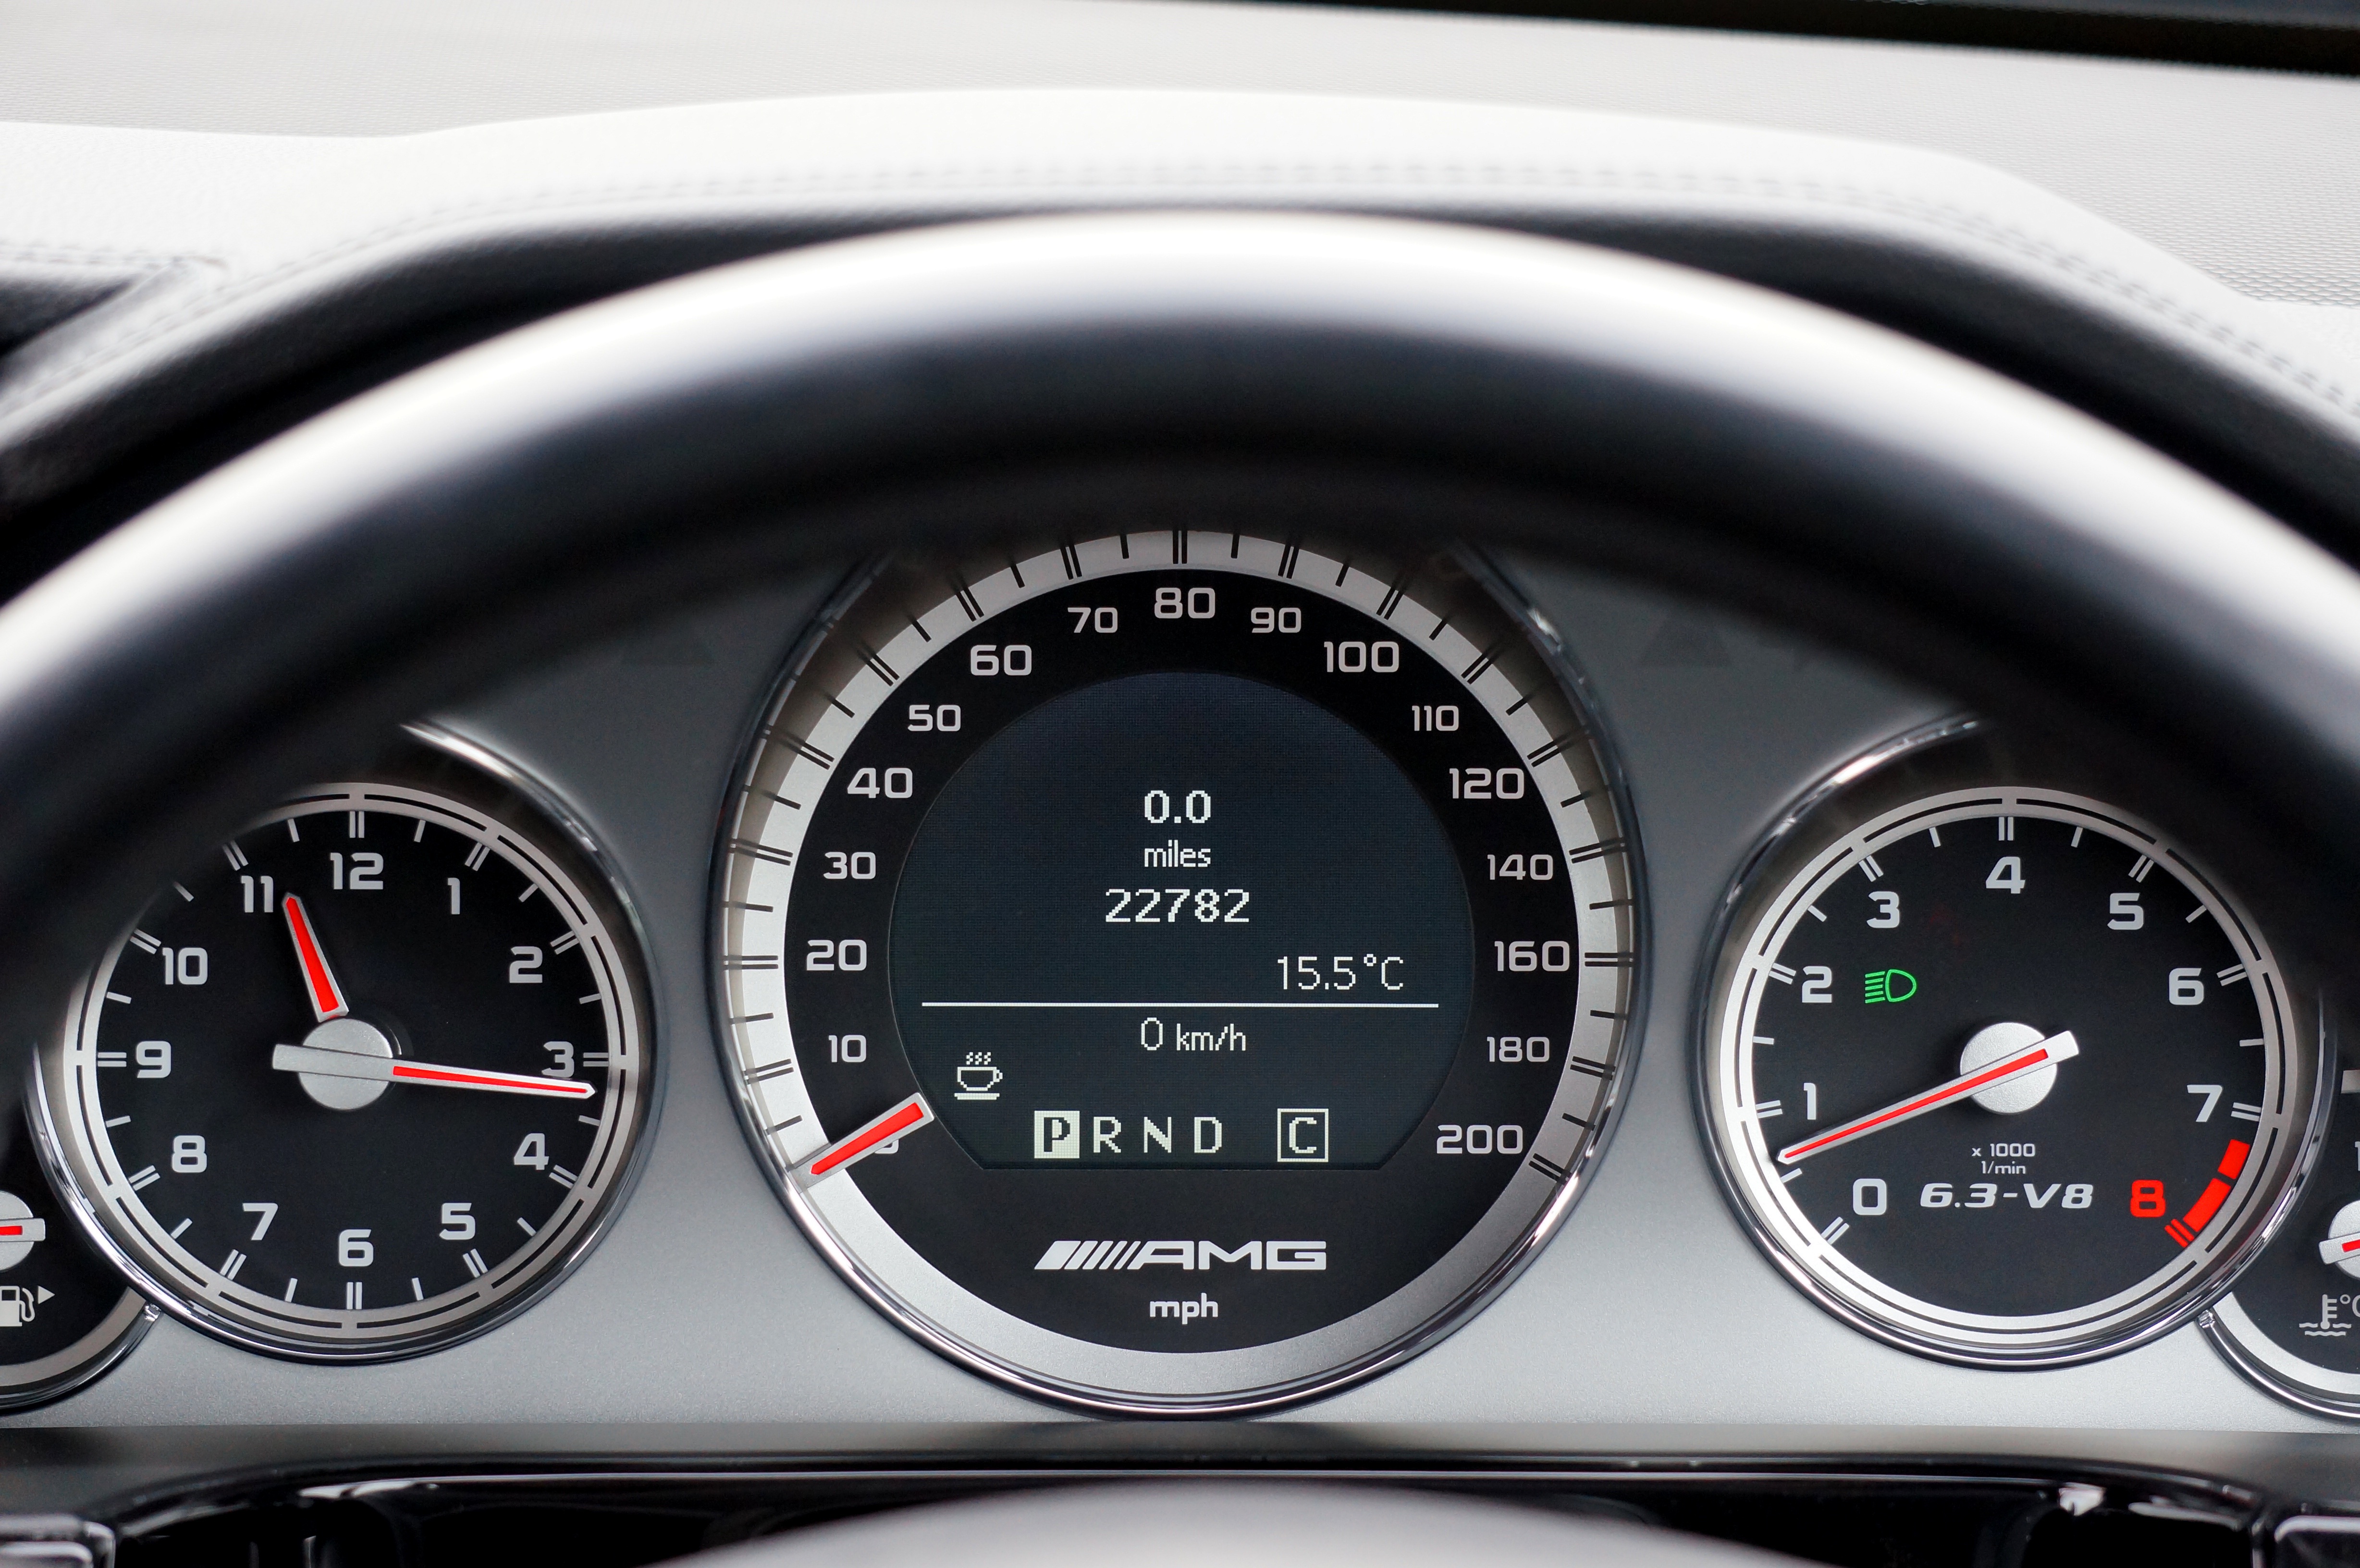
light, technology, leather, car, wheel, automobile, seat, interior, transportation, transport, vehicle, equipment, gear, drive, clean, auto, black, speed, dashboard, speedometer, modern, sports car, car interior, chrome, luxury, design, sports, steering, motor, sedan, control, bmw, porsche, shift, mercedes benz, panel, sport utility vehicle, land vehicle, automobile make, automotive exterior, compact car, luxury vehicle, executive car, sports sedan, mercedes benz m class